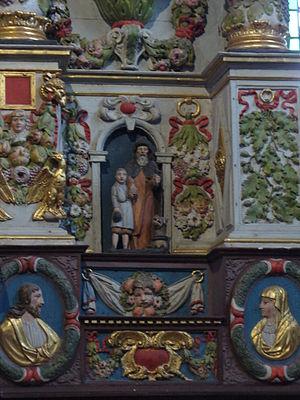
"Saint Hervé, est un saint breton, saint catholique, dénommé aussi en breton Houarneau, Hoarvian, Hoarnec, Houarné, Huaruoé, Houarniaule, Houarniault, Hyvarnion, Mahouarn, ou en français ""M'Hervé"".